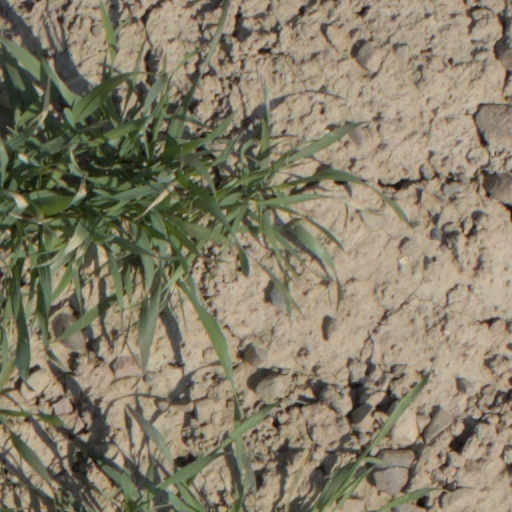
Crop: wheat